Monino

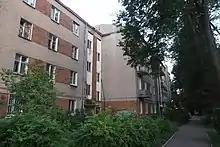
1920s apartments in Monino

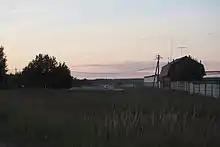
Abandoned Monino airfield (2020)

The Central Air Force Museum in Monino is one of the world's largest aviation museums, and the largest for Russian aircraft. 173 aircraft and 127 aircraft engines are on display, and the museum also features collections of weapons, instruments, uniforms, artwork, and other air-related items. A library containing books, films, and photos is also accessible to visitors. Tours are given by ex-pilots. The museum opened its doors in 1958.